Palacio de San Telmo

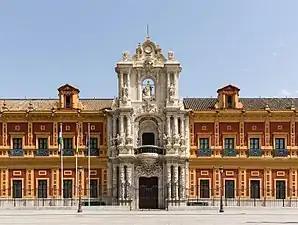
Palace of San Telmo. Main façade (b. 1754).

The palace is one of the emblematic buildings of Sevillian Baroque architecture. It is built on a rectangular plan, with several interior courtyards, including a central courtyard, towers on the four corners, a chapel, and gardens. The exuberantly baroque chapel, accessed from one of the courtyards, is the work of architect Leonardo de Figueroa; among those involved in its decoration were sculptor Pedro Duque y Cornejo, stonecutter Miguel de Quintana, painter Domingo Martínez, and carpenter Juan Tomás Díaz. Presiding over the chapel is an early 17th-century statue of Nuestra Señora del Buen Aire ("Our Lady of Good Air").